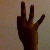
The image shows a hand gesture representing the number 9 in Indian Sign Language.